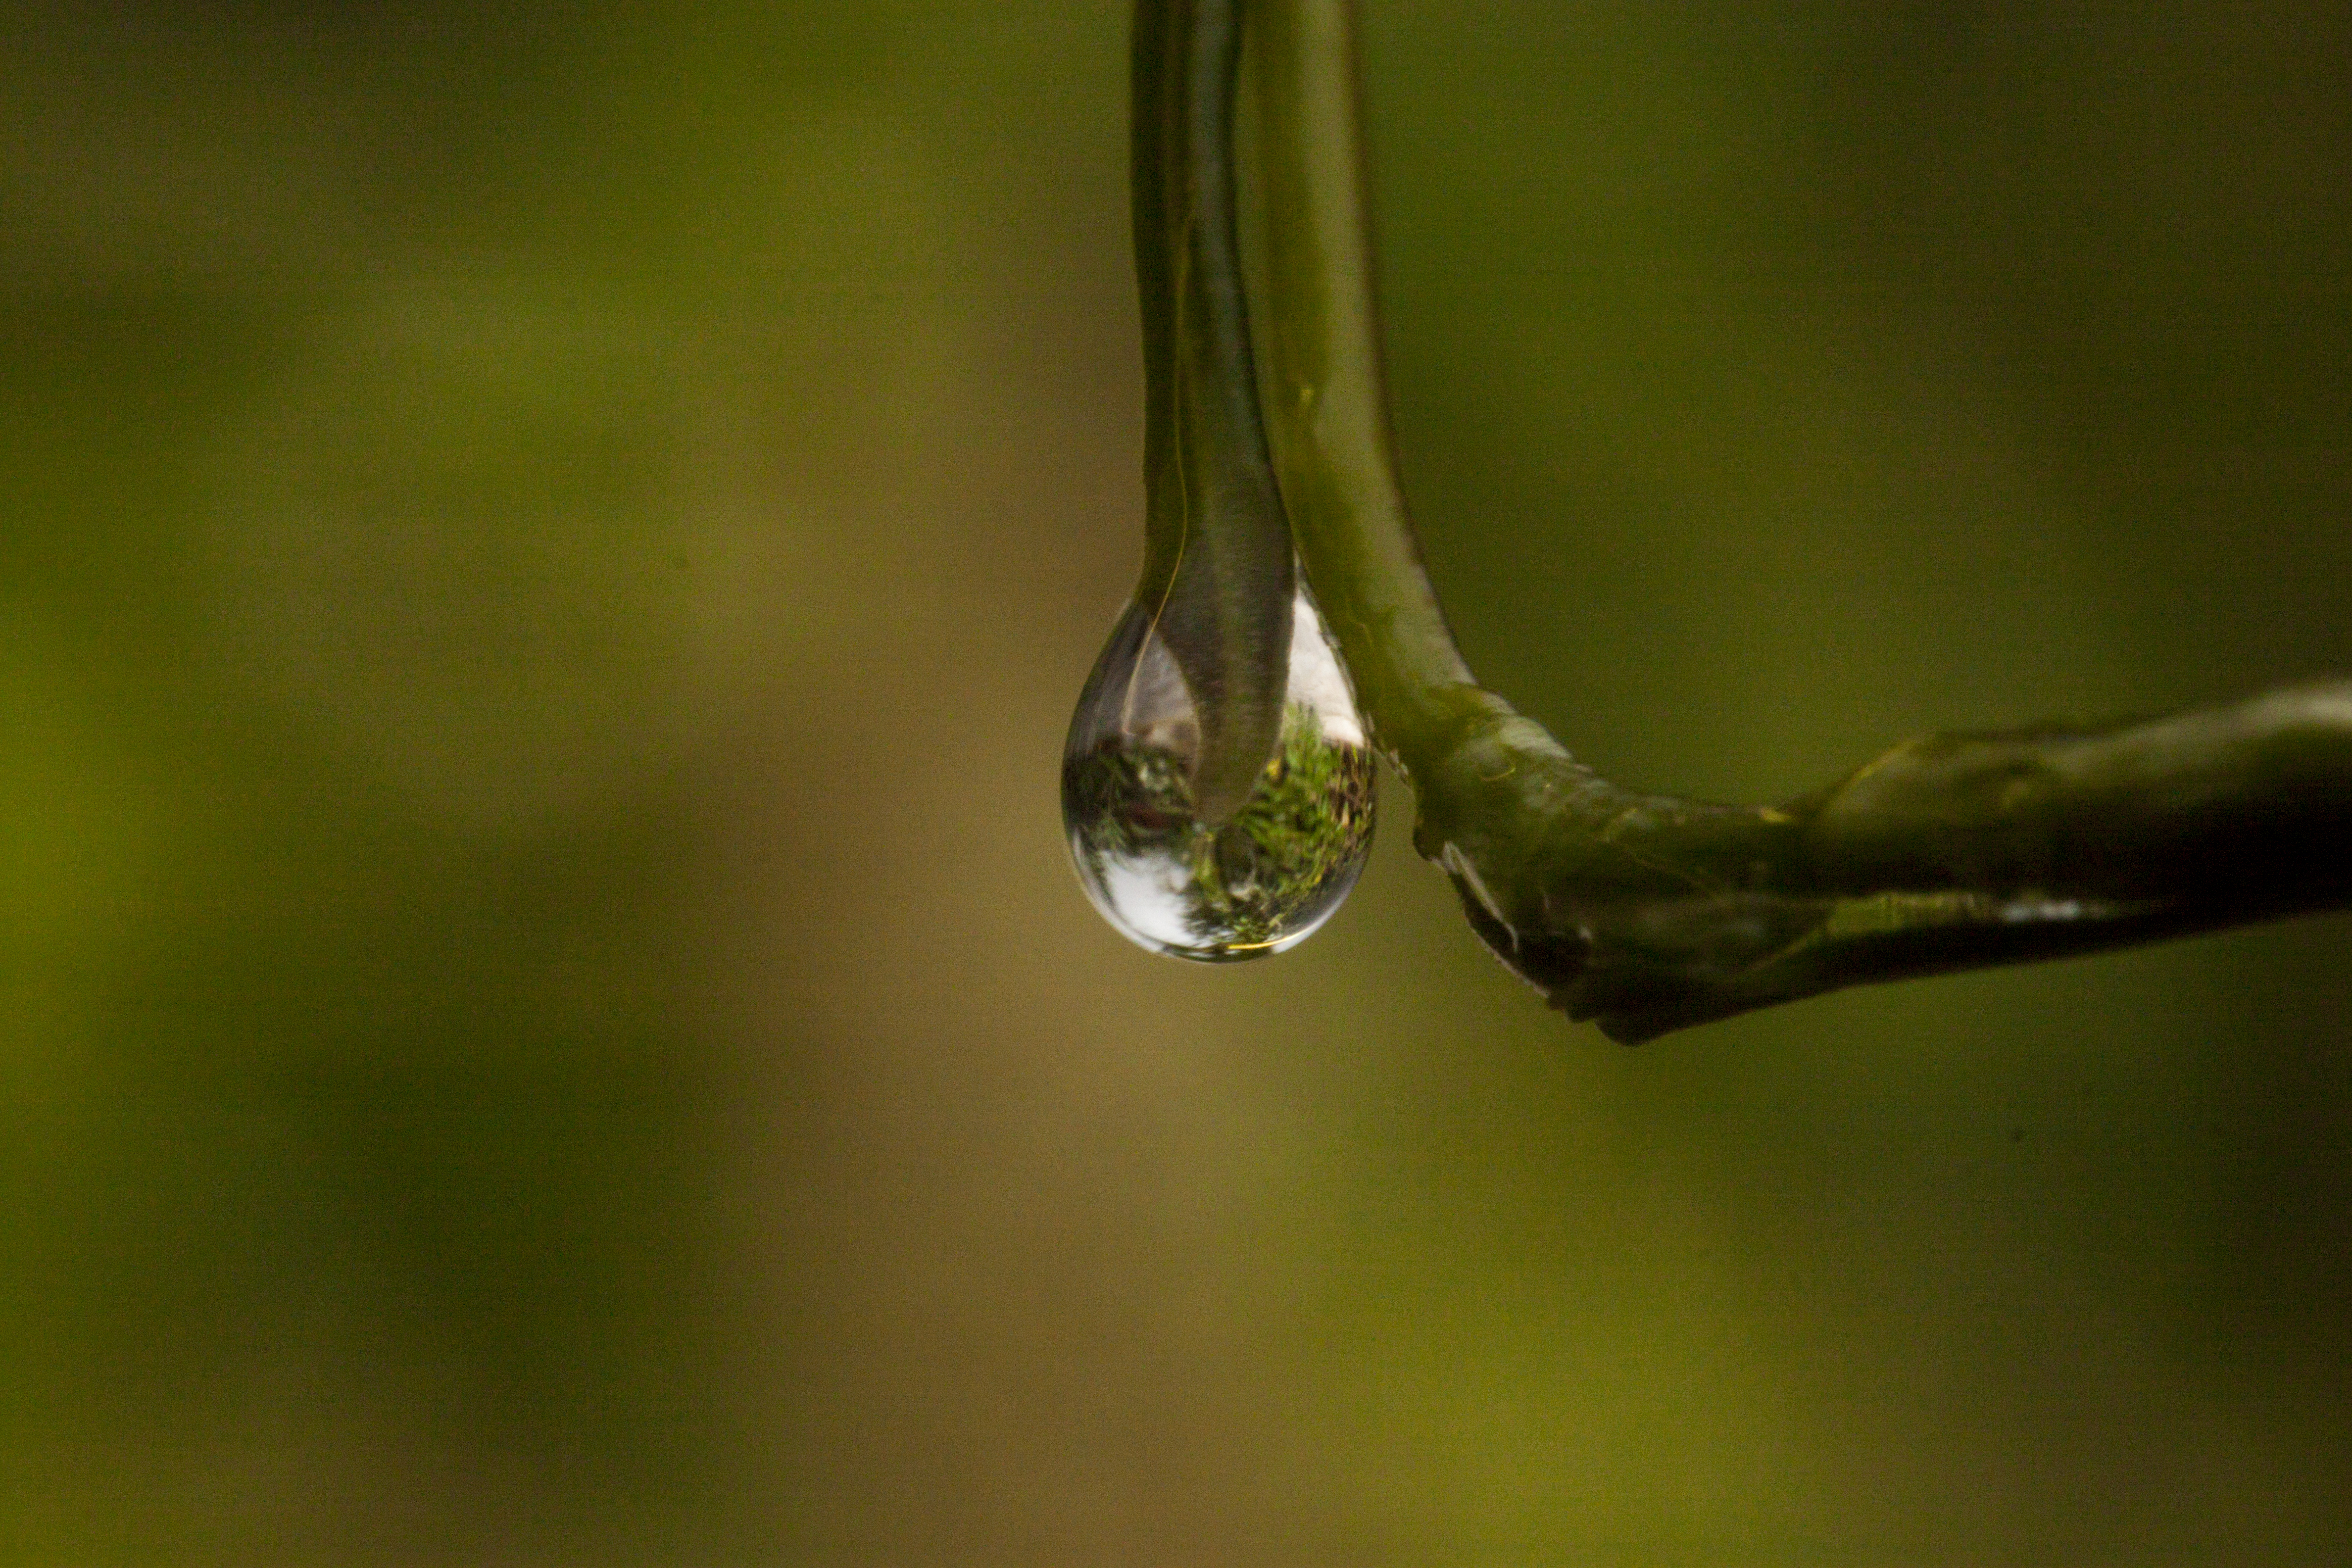
water, nature, branch, drop, dew, photography, leaf, flower, green, flora, fauna, close up, uk, moisture, peterborough, macro photography, plant stem